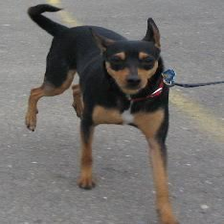
Species: dog
Breed: miniature pinscher